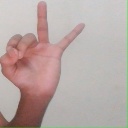
अक्षर: ण